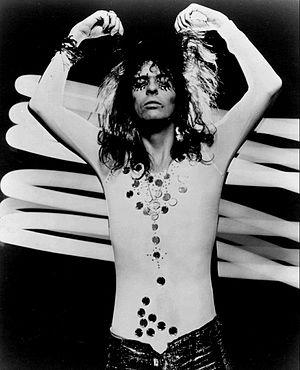
La ville de Détroit, dans l'État du Michigan, est une cité portuaire importante dans la région des Grands Lacs au Nord des États-Unis. Dans les années 1960, elle est connue pour son industrie automobile florissante, qui lui vaut les surnoms de « Motor City » ou « Mo-town ». À cette époque, la localité est également célèbre pour sa production de soul music, principalement représentée par le label Motown, qui donne également à la ville le surnom de « Hitsville U.S.A. ».
La ville de Détroit, dans l'État du Michigan, est une cité portuaire importante dans la région des Grands Lacs au Nord des États-Unis. Dans les années 1960, elle est connue pour son industrie automobile florissante, qui lui vaut les surnoms de « Motor City » ou « Mo-town ». À cette époque, la localité est également célèbre pour sa production de soul music, principalement représentée par le label Motown, qui donne également à la ville le surnom de « Hitsville U.S.A. ».